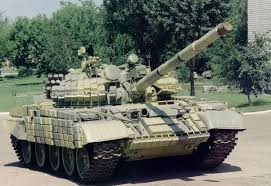
Label: Tank